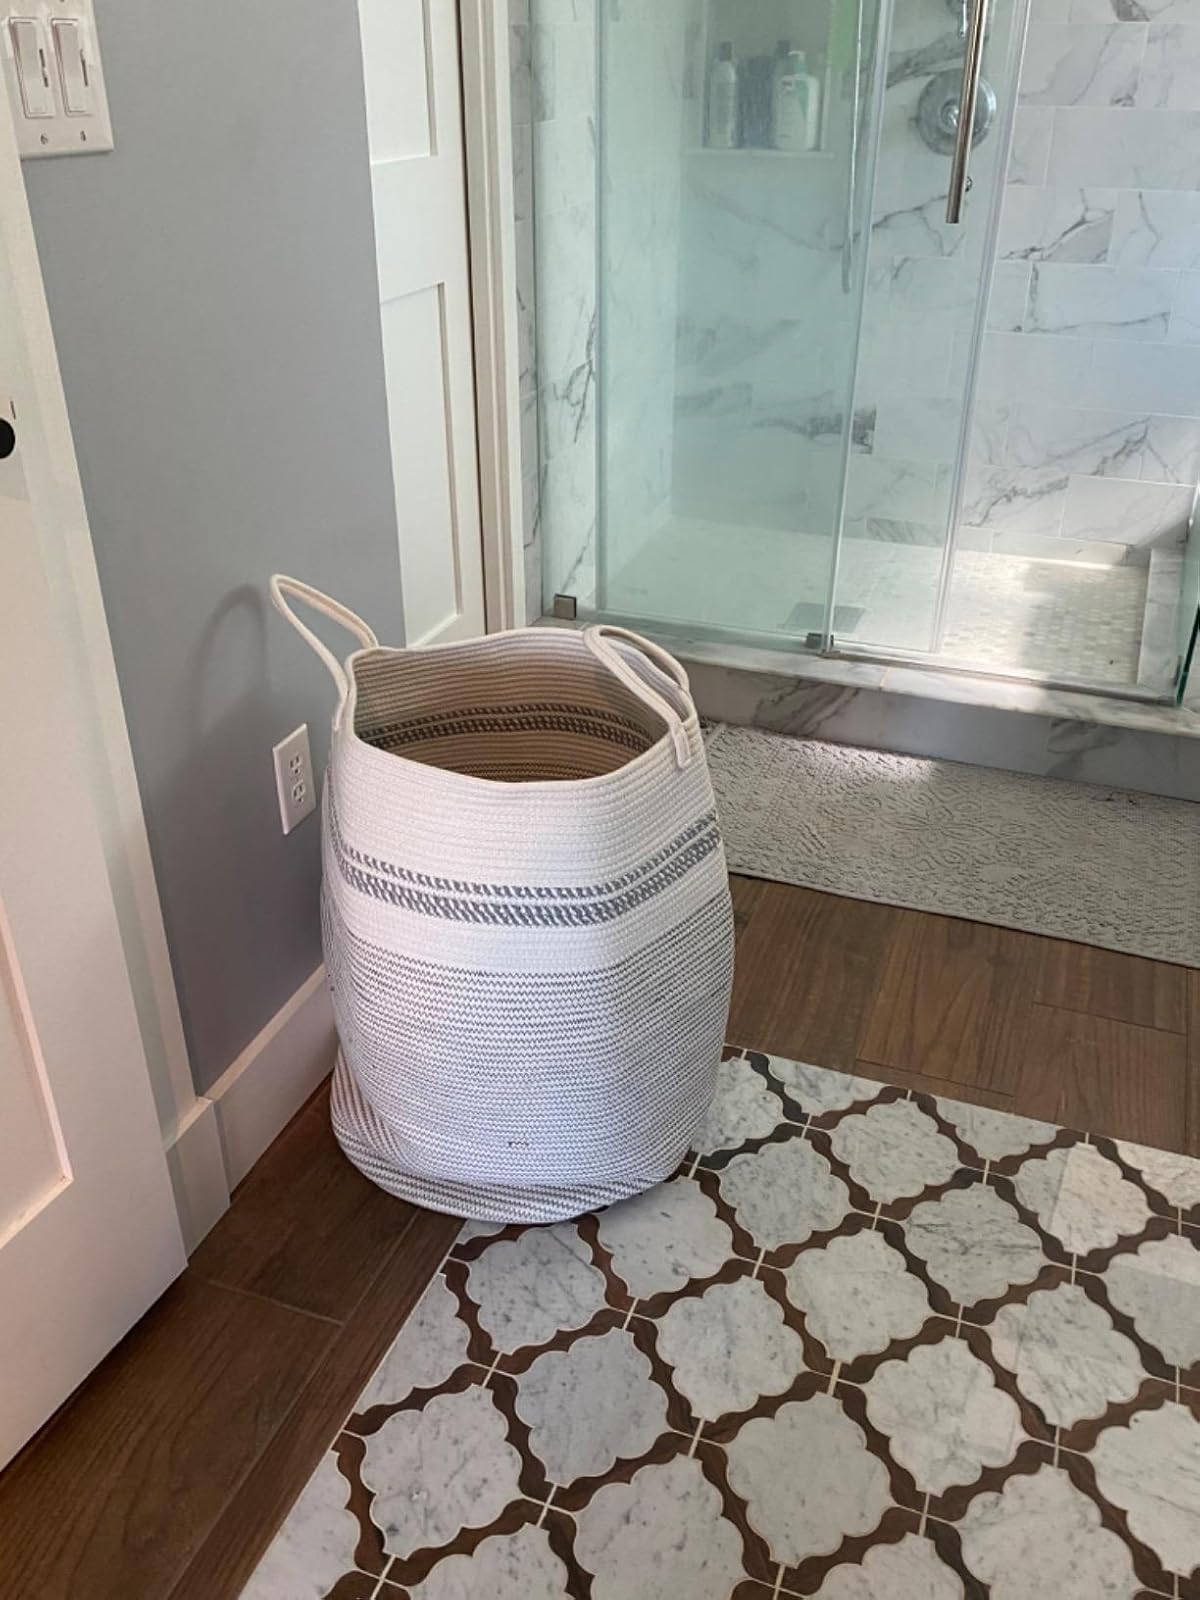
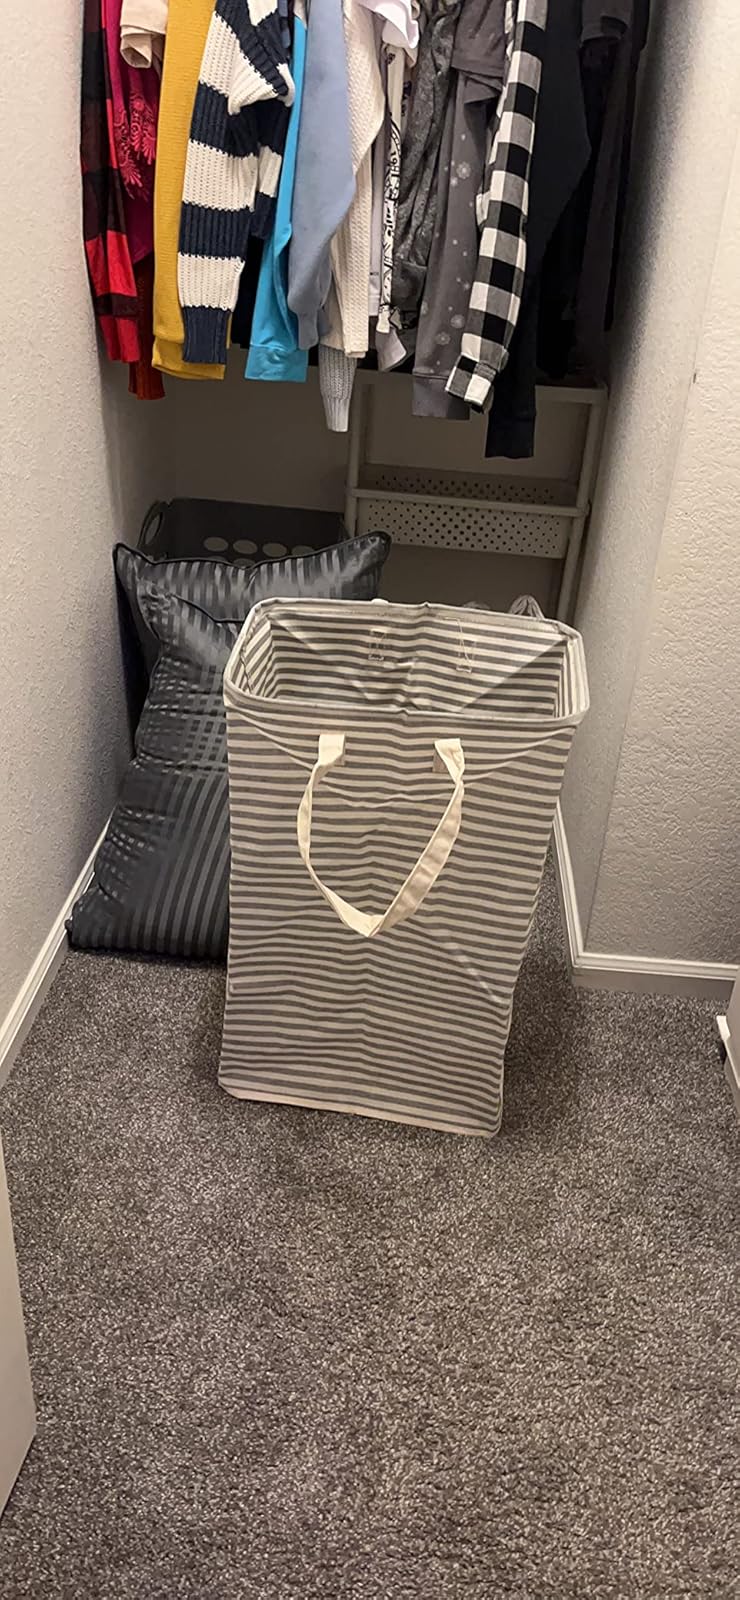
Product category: items_hamper
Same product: no